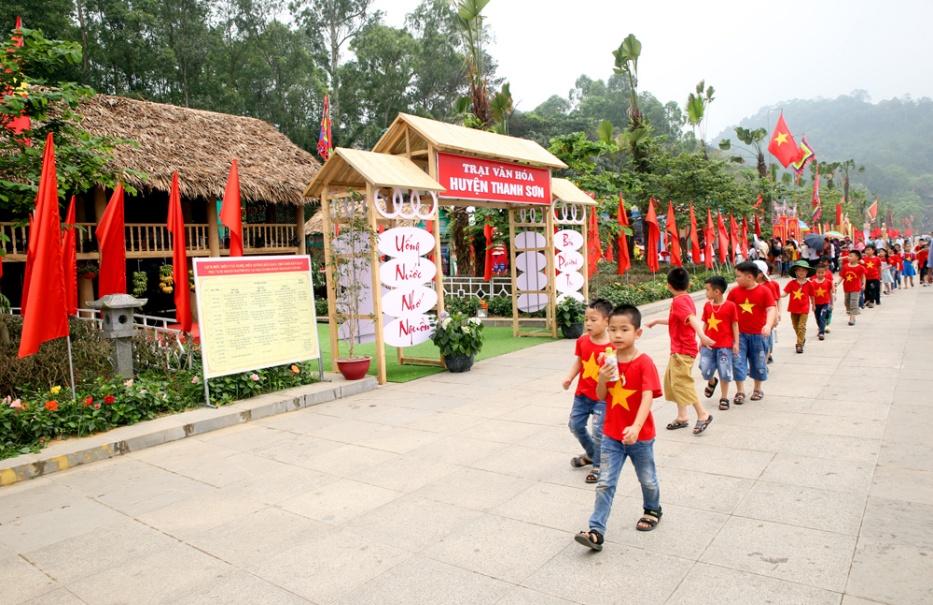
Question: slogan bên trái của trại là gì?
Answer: uống nước nhớ nguồn